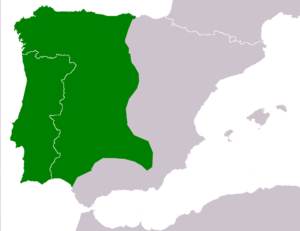
Discoglossus galganoi est une espèce d'amphibiens de la famille des Alytidae.